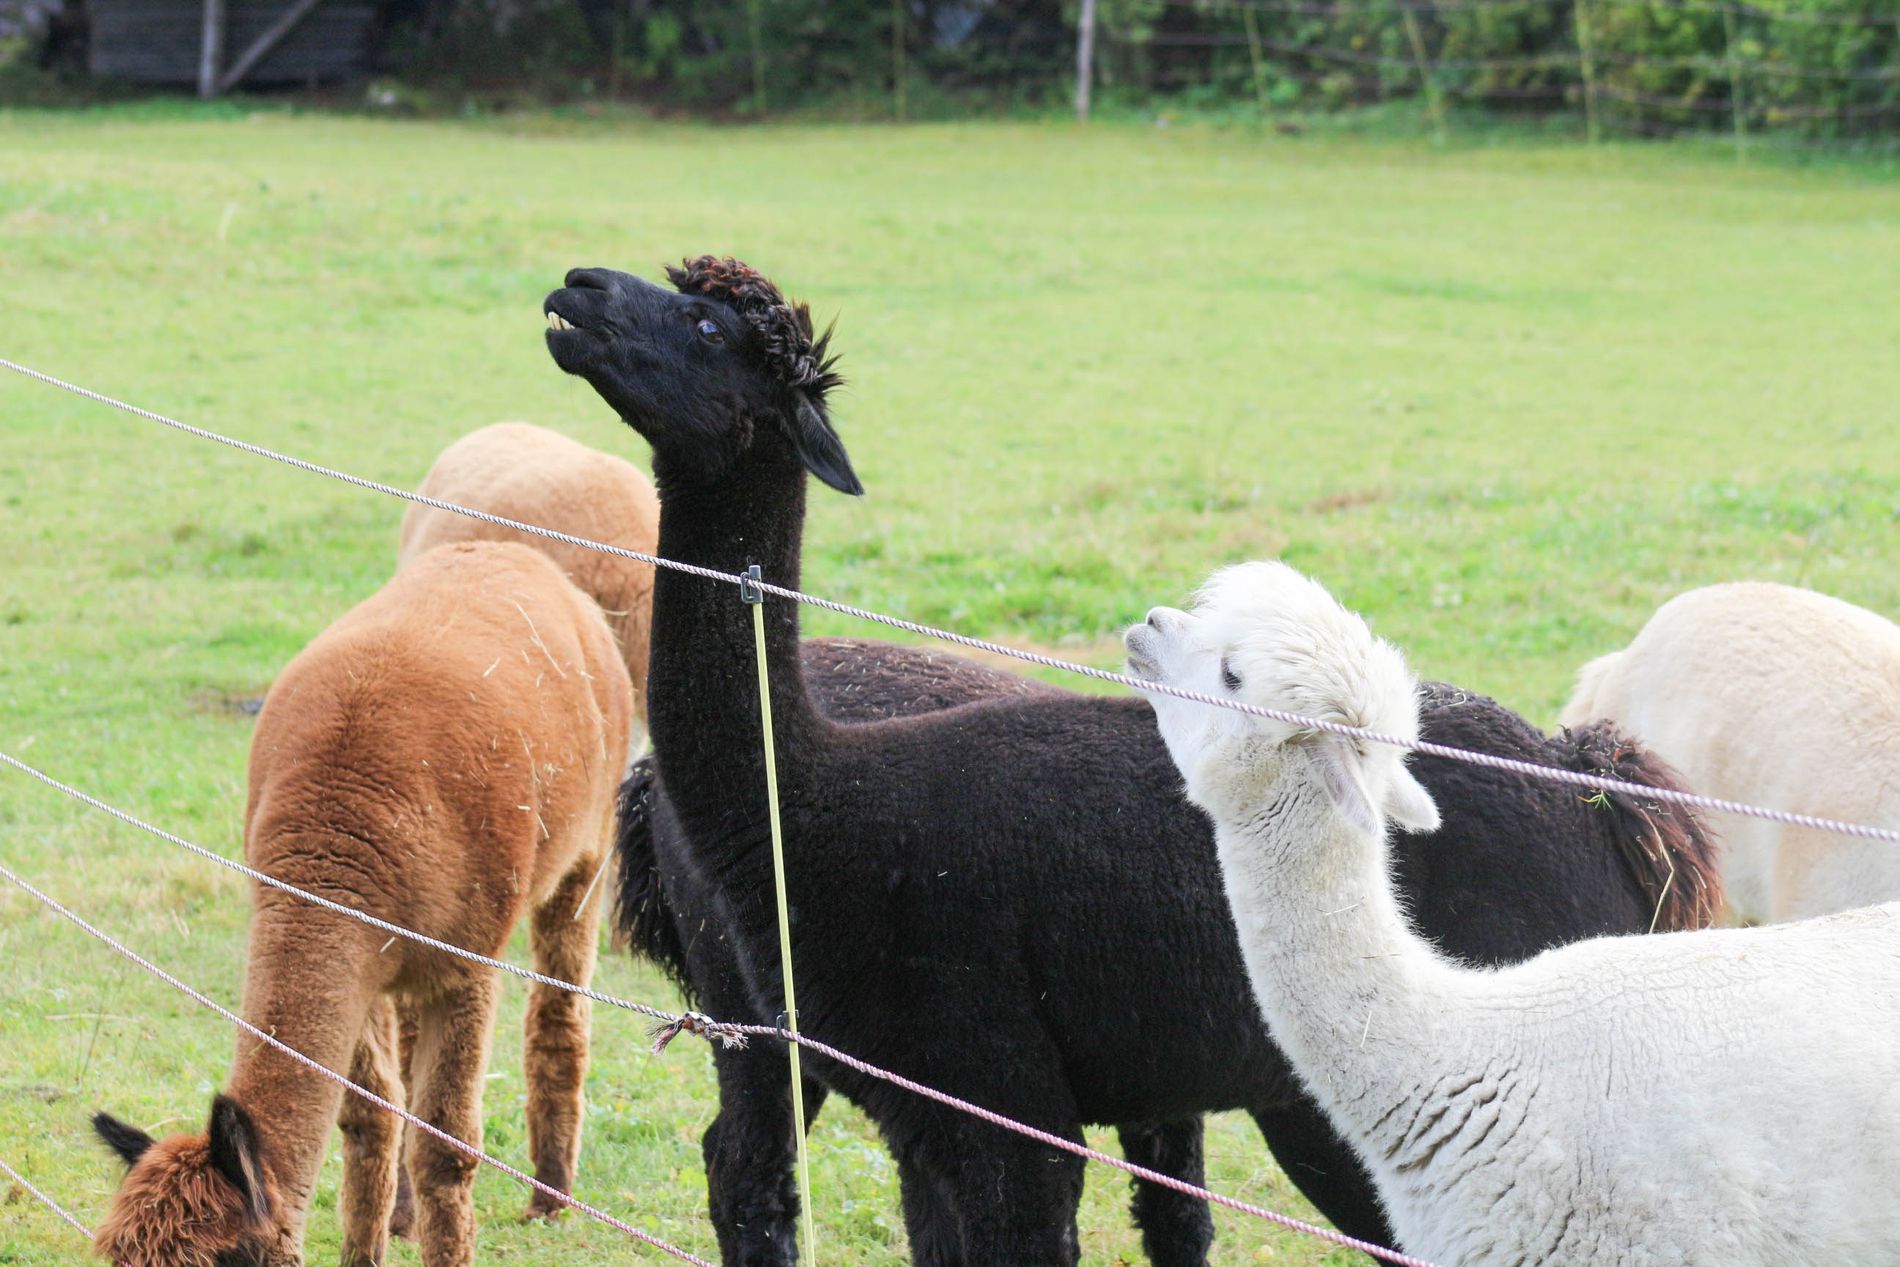
Llamas in a field
The photo shows a group of llamas in a field surrounded by a rope fence. In the center of the photo is a black llama looking up, and next to it is another white llama looking back. In the background are several other llamas with different fur colors, appearing to be grazing. The scene is a rural environment with green grass and a fenced area.
The scene is of a rural environment. Several Llamas are in a pasture. The green grass contrasts with the colors of the llamas. In the center are some Llamas of different colors. The image is from a documentary or animal photography. The lighting is natural and slightly cloudy, the colors are soft, and the camera angle is slightly elevated or straight on, to allow for a clear view.
Labels: Animal, Llama, Mammal, Livestock, Sheep, Outdoors, Nature, Field, Grassland, Countryside, Farm, Ranch, Rural, rope, Llamas
Camera: Canon Canon EOS 100D
Lens: EF75-300mm f/4-5.6, Canon EF 75-300mm f/4-5.6
Aperture: F5.6
Exposure: 1/125 sec
ISO: 125
Focal length: 90.0 mm